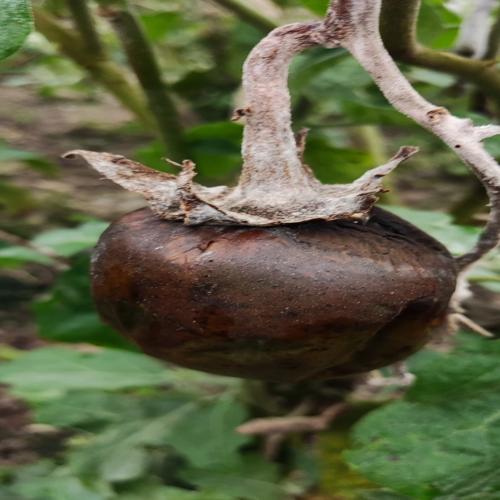
Label: Wet Rot